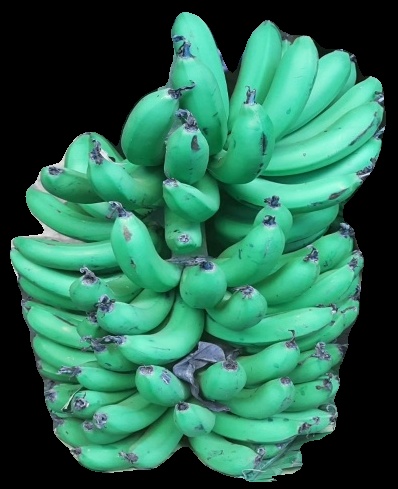
Variety: pachbale
Grade: grade1